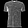
Label: T - shirt / top